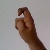
The image shows a hand gesture representing the letter 'X' in Indian Sign Language.